Sampson Eure

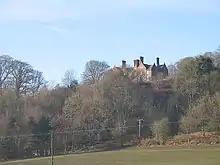
Gatley Park house

Eure was the son of Sir Francis Eure of Upper Heyford, Oxfordshire, and his first wife, Elizabeth. He was admitted at Gray's Inn on 10 August 1610 and called to the bar in 1617.